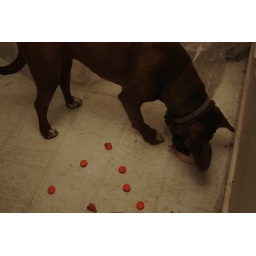
those carrots were all in that bowl of food she's eating